After the Battle (film)

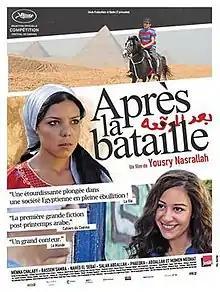

After the Battle (translit. Baad el Mawkeaa) is a 2012 Egyptian-French drama film written by Omar Shama and directed by Yousry Nasrallah. The film competed for the Palme d'Or at the 2012 Cannes Film Festival.